Death squad

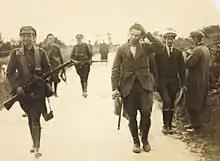
Irish Army soldiers escorting a captured IRA member

Between 1933 and 1945, Germany was a one-party state ruled by the fascist Nazi Party and its leader, Adolf Hitler. During this period, the Nazis made extensive use of death squads and targeted killings.